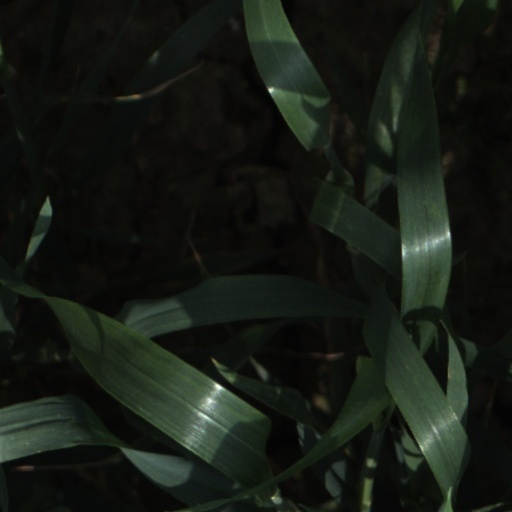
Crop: wheat